New York State Route 240

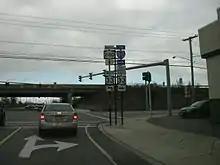
NY 240 northbound at the junction with NY 33 in Cheektowaga

North of US 20A, NY 240 and NY 277 continue north along North Buffalo Road, intersecting with the eastern terminus of CR 177 (New Taylor Road). Crossing through the hamlet of Websters Corners, NY 240 and NY 277 bend northwest, intersecting with CR 369 once again. After another northward stint, the two routes intersect with CR 460 (Milestrip Road), which is the eastern continuation of NY 179. Now known as Orchard Park Road, NY 240 and NY 277 proceed north past residential homes as it intersects with US 20 (Southwestern Boulevard) and CR 200 (Lake Avenue).